Engineer

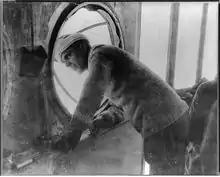
Umberto Nobile was an aeronautical engineer and Arctic explorer

In France, the term (engineer) is not a protected title and can be used by anyone who practices this profession.